Beatrice of Castile (1293–1359)

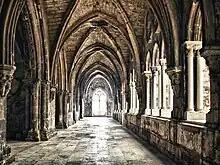
Cloisters of Lisbon Cathedral where King Afonso IV and Beatrice of Castile were buried

Queen Beatrice executed three wills and one codicil. She died in Lisbon when she was 66 years old and was buried at Lisbon Cathedral next to her husband as she had stipulated in her will. While the definitive tombs were being built, the royal couple was originally buried at the choir of the church and it was not until the reign of King John I that their remains were transferred to the new sepulchers in the main chapel of the cathedral. These sepulchers were destroyed during the 1755 Lisbon earthquake and were replaced in the 18th century. The "Livros do Cartóiro da Sé" (Charters of the cathedral) written between 1710 and 1716, describe the burial of Queen Beatrice, very similar to that of her husband, with an engraving that read: "Beatriz Portugaliae Regina / Affonsi Quarti Uxor".(Beatrice Queen of Portugal, wife of Afonso IV).